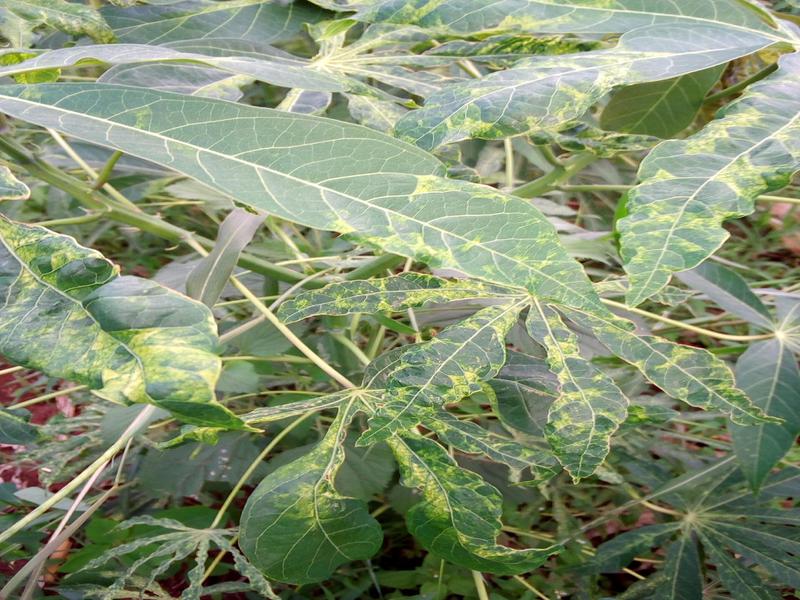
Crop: cassava
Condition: mosaic_disease